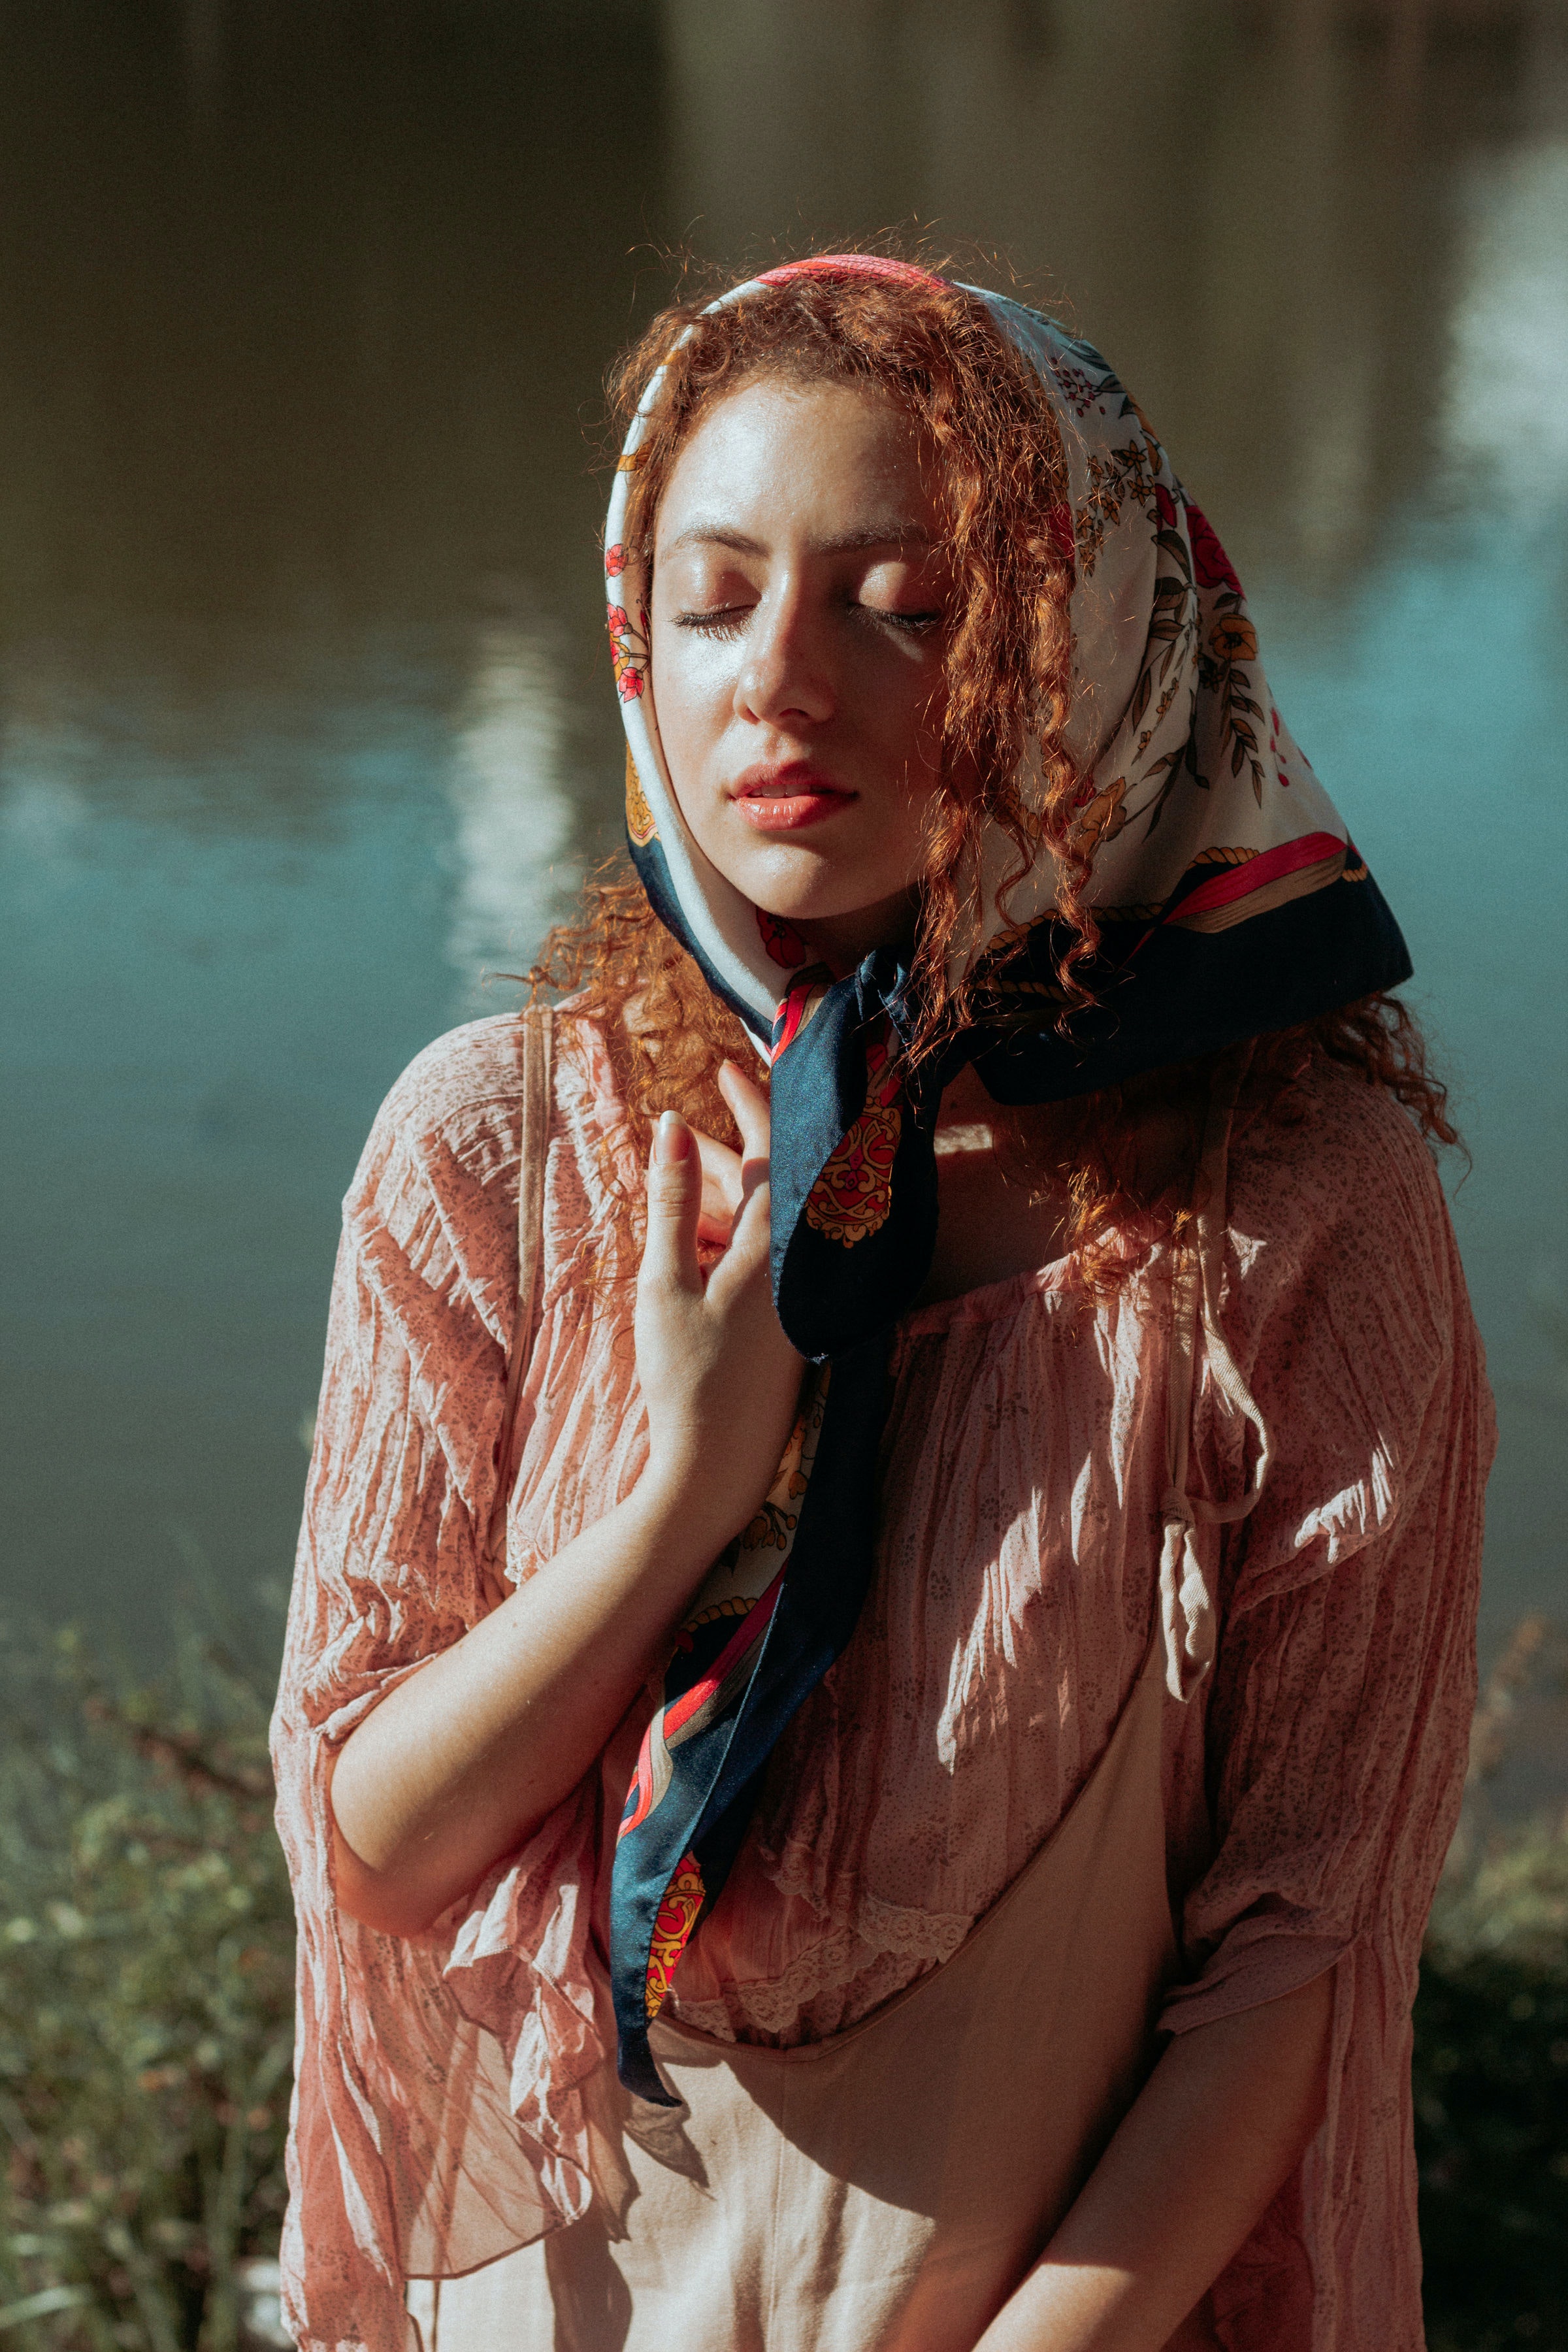
woman, human, flash photography, People in nature, happy, street fashion, fashion design, beauty, stole, shawl, grass, jewellery, landscape, pattern, brown hair, eyewear, fashion accessory, necklace, scarf, visual arts, sitting, flesh, portrait photography, fun, portrait, fur, reflection, fashion model, tradition, winter, photo shoot